1976 Major League Baseball All-Star Game

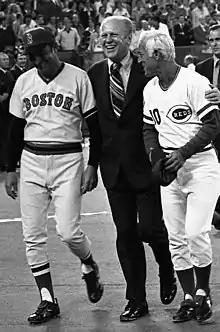
U.S. President Gerald Ford (seen with AL manager Darrell Johnson and NL manager Sparky Anderson) attended the game and threw out the ceremonial first pitch.

Randy Jones was credited with the win. Mark Fidrych was credited with the loss.